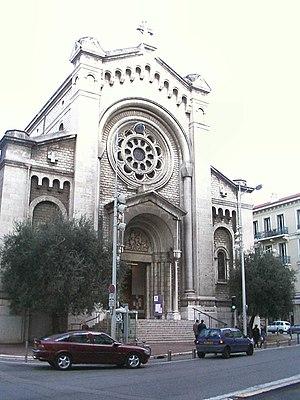
La rue de la Buffa est une rue située dans le centre-ville de Nice. Son code postal est 06000. Elle se situe entre la rue Maccarani et le boulevard Gambetta et est parallèle à la rue de France.